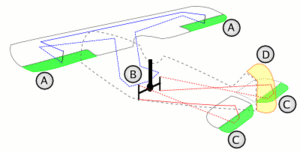
Vægtstangsprincip / Se også
En traditionel flyvemaskine benytter også vægtstangsprincippet via massemidtpunktet (vippepunktet) og det dynamiske opdriftsmidtpunkt – og flykroppen. Et traditionel flys massemidtpunkt (CoG) ligger typisk ca. under den store vinge hvor det dynamiske opdriftsmidtpunkt typisk også findes.
A): krængeror, B): styrepind, C): højderor, D) sideror. Norsk bokmål: A): balanseror, B): styrespak, C): høyderor, D) sideror. Українська: A): елерони, B): ручка керування літаком, C): руль висоти, D): руль напрямку.